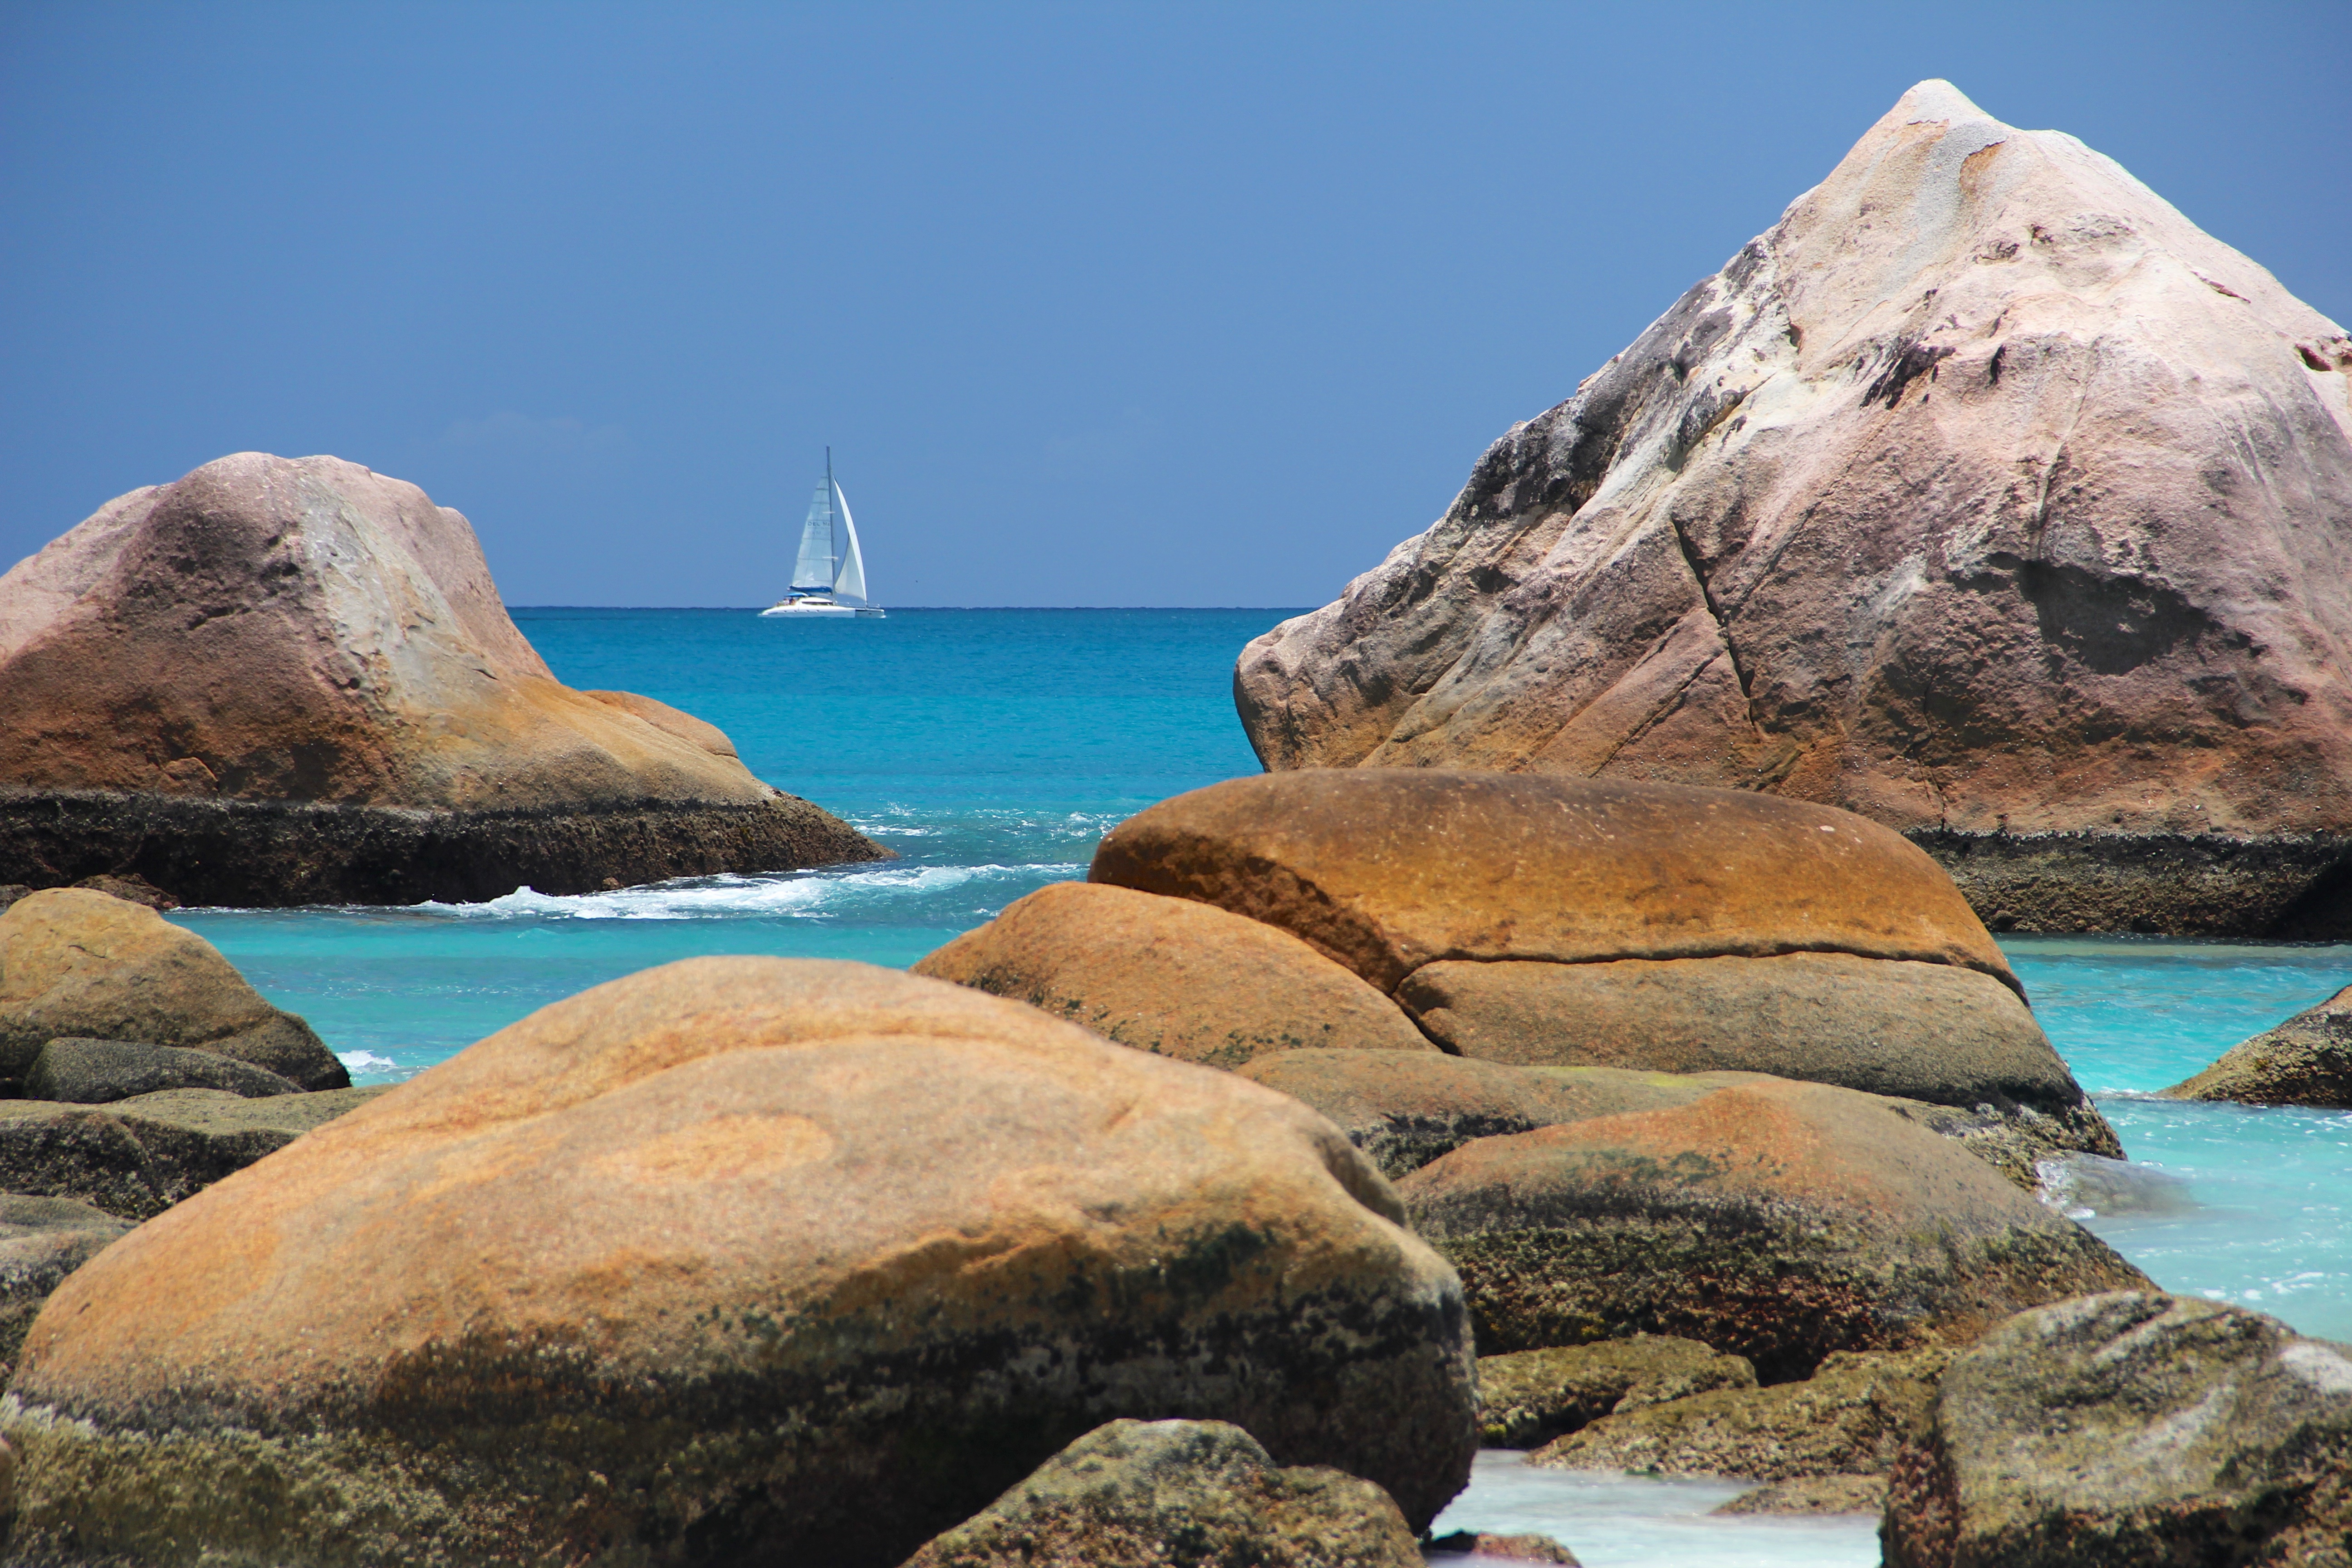
beach, landscape, sea, coast, water, rock, ocean, boat, shore, vacation, seaside, cove, bay, island, stack, terrain, sailboat, material, rocks, boulder, cape, islet, landform, hd wallpaper, geographical feature